White-bearded manakin

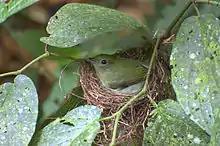
Female on nest in Brazil

These manakins eat fruit and some insects and spiders.